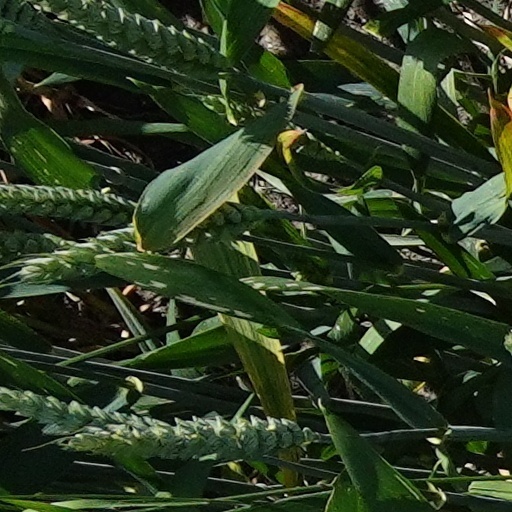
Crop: wheat